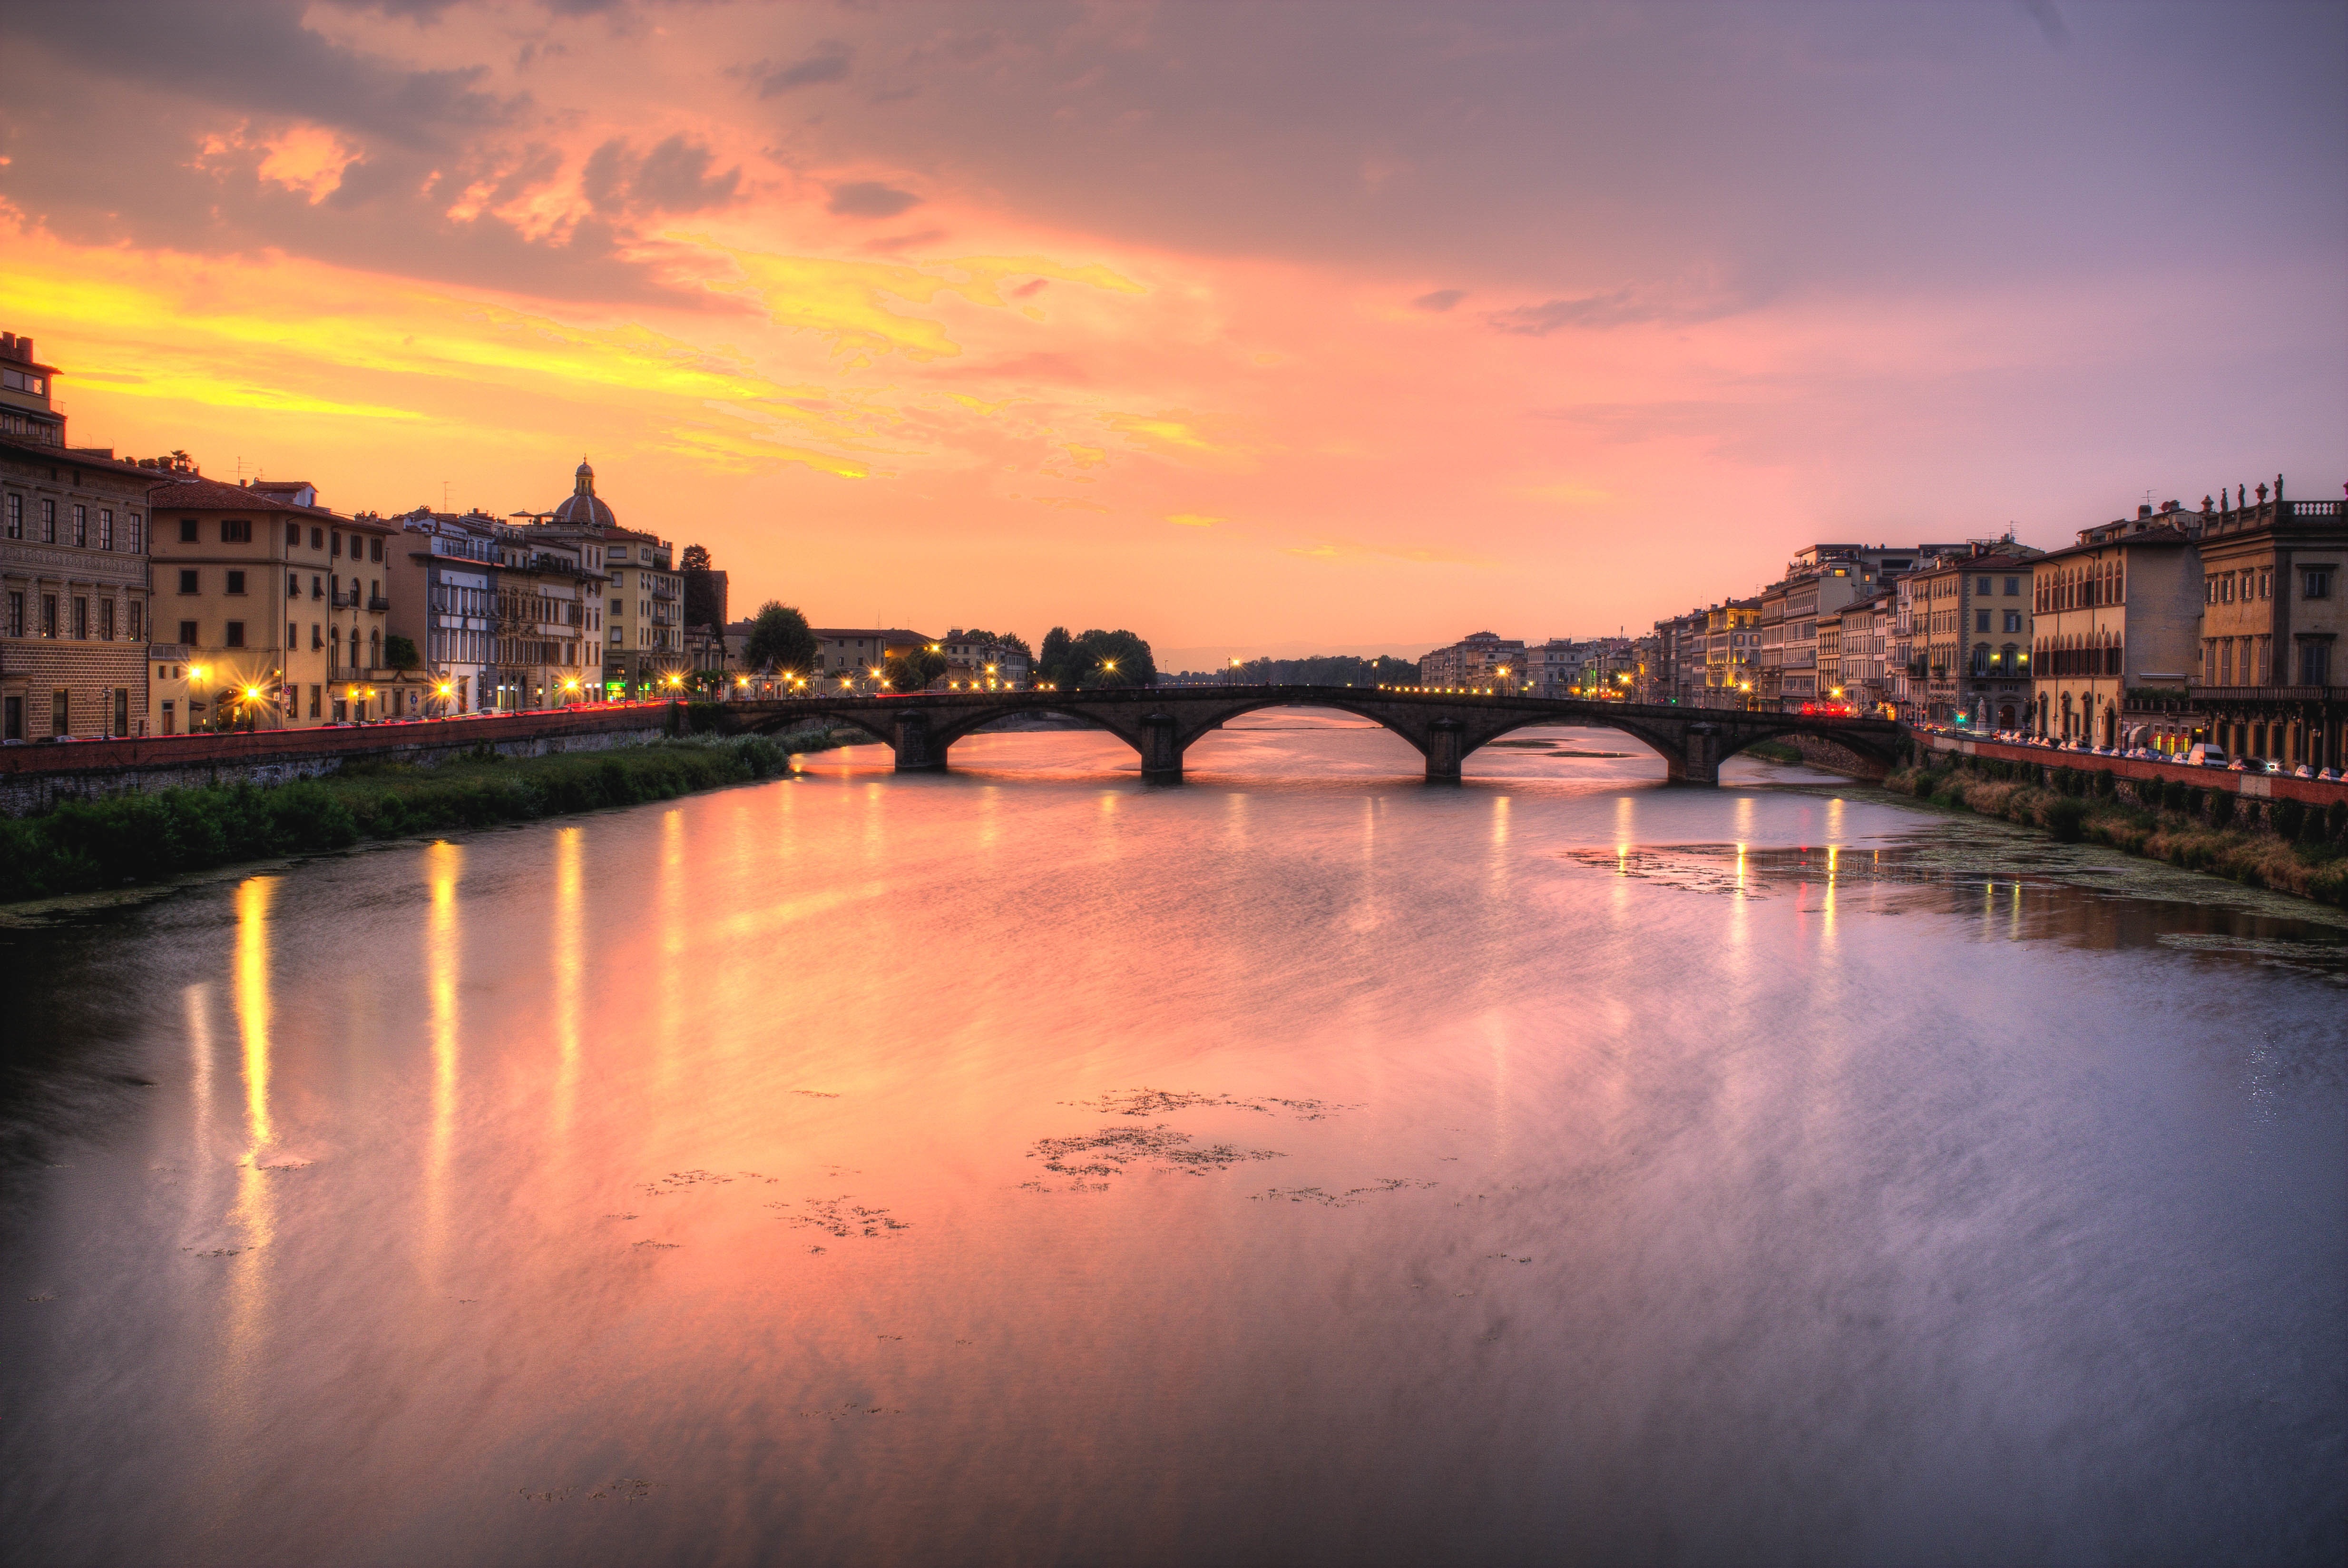
sea, water, sky, sunrise, sunset, bridge, skyline, night, sunlight, morning, dawn, city, river, cityscape, downtown, dusk, evening, reflection, scenic, waterway, buildings